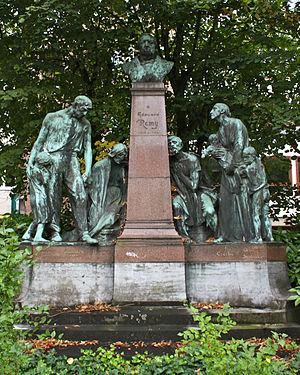
Buste d'Edouard Remy, fondateur des usines d'amidon et bienfaiteur de la ville de Louvain. Place Herbert Hoover à Leuven.